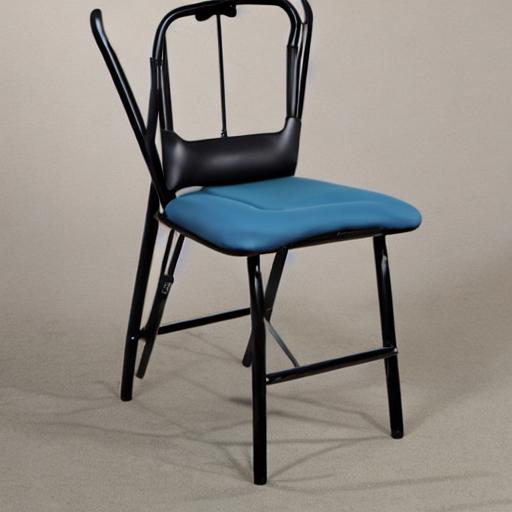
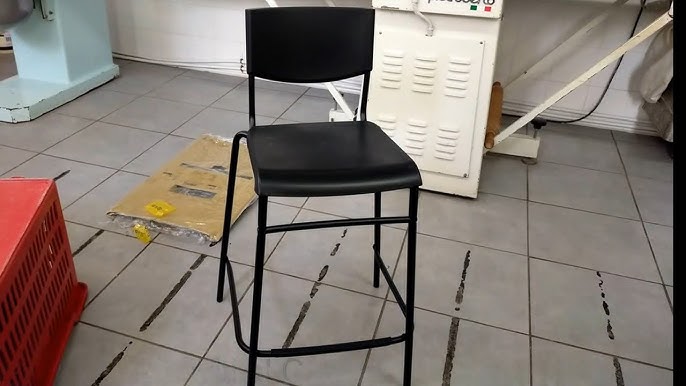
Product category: stool
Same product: no